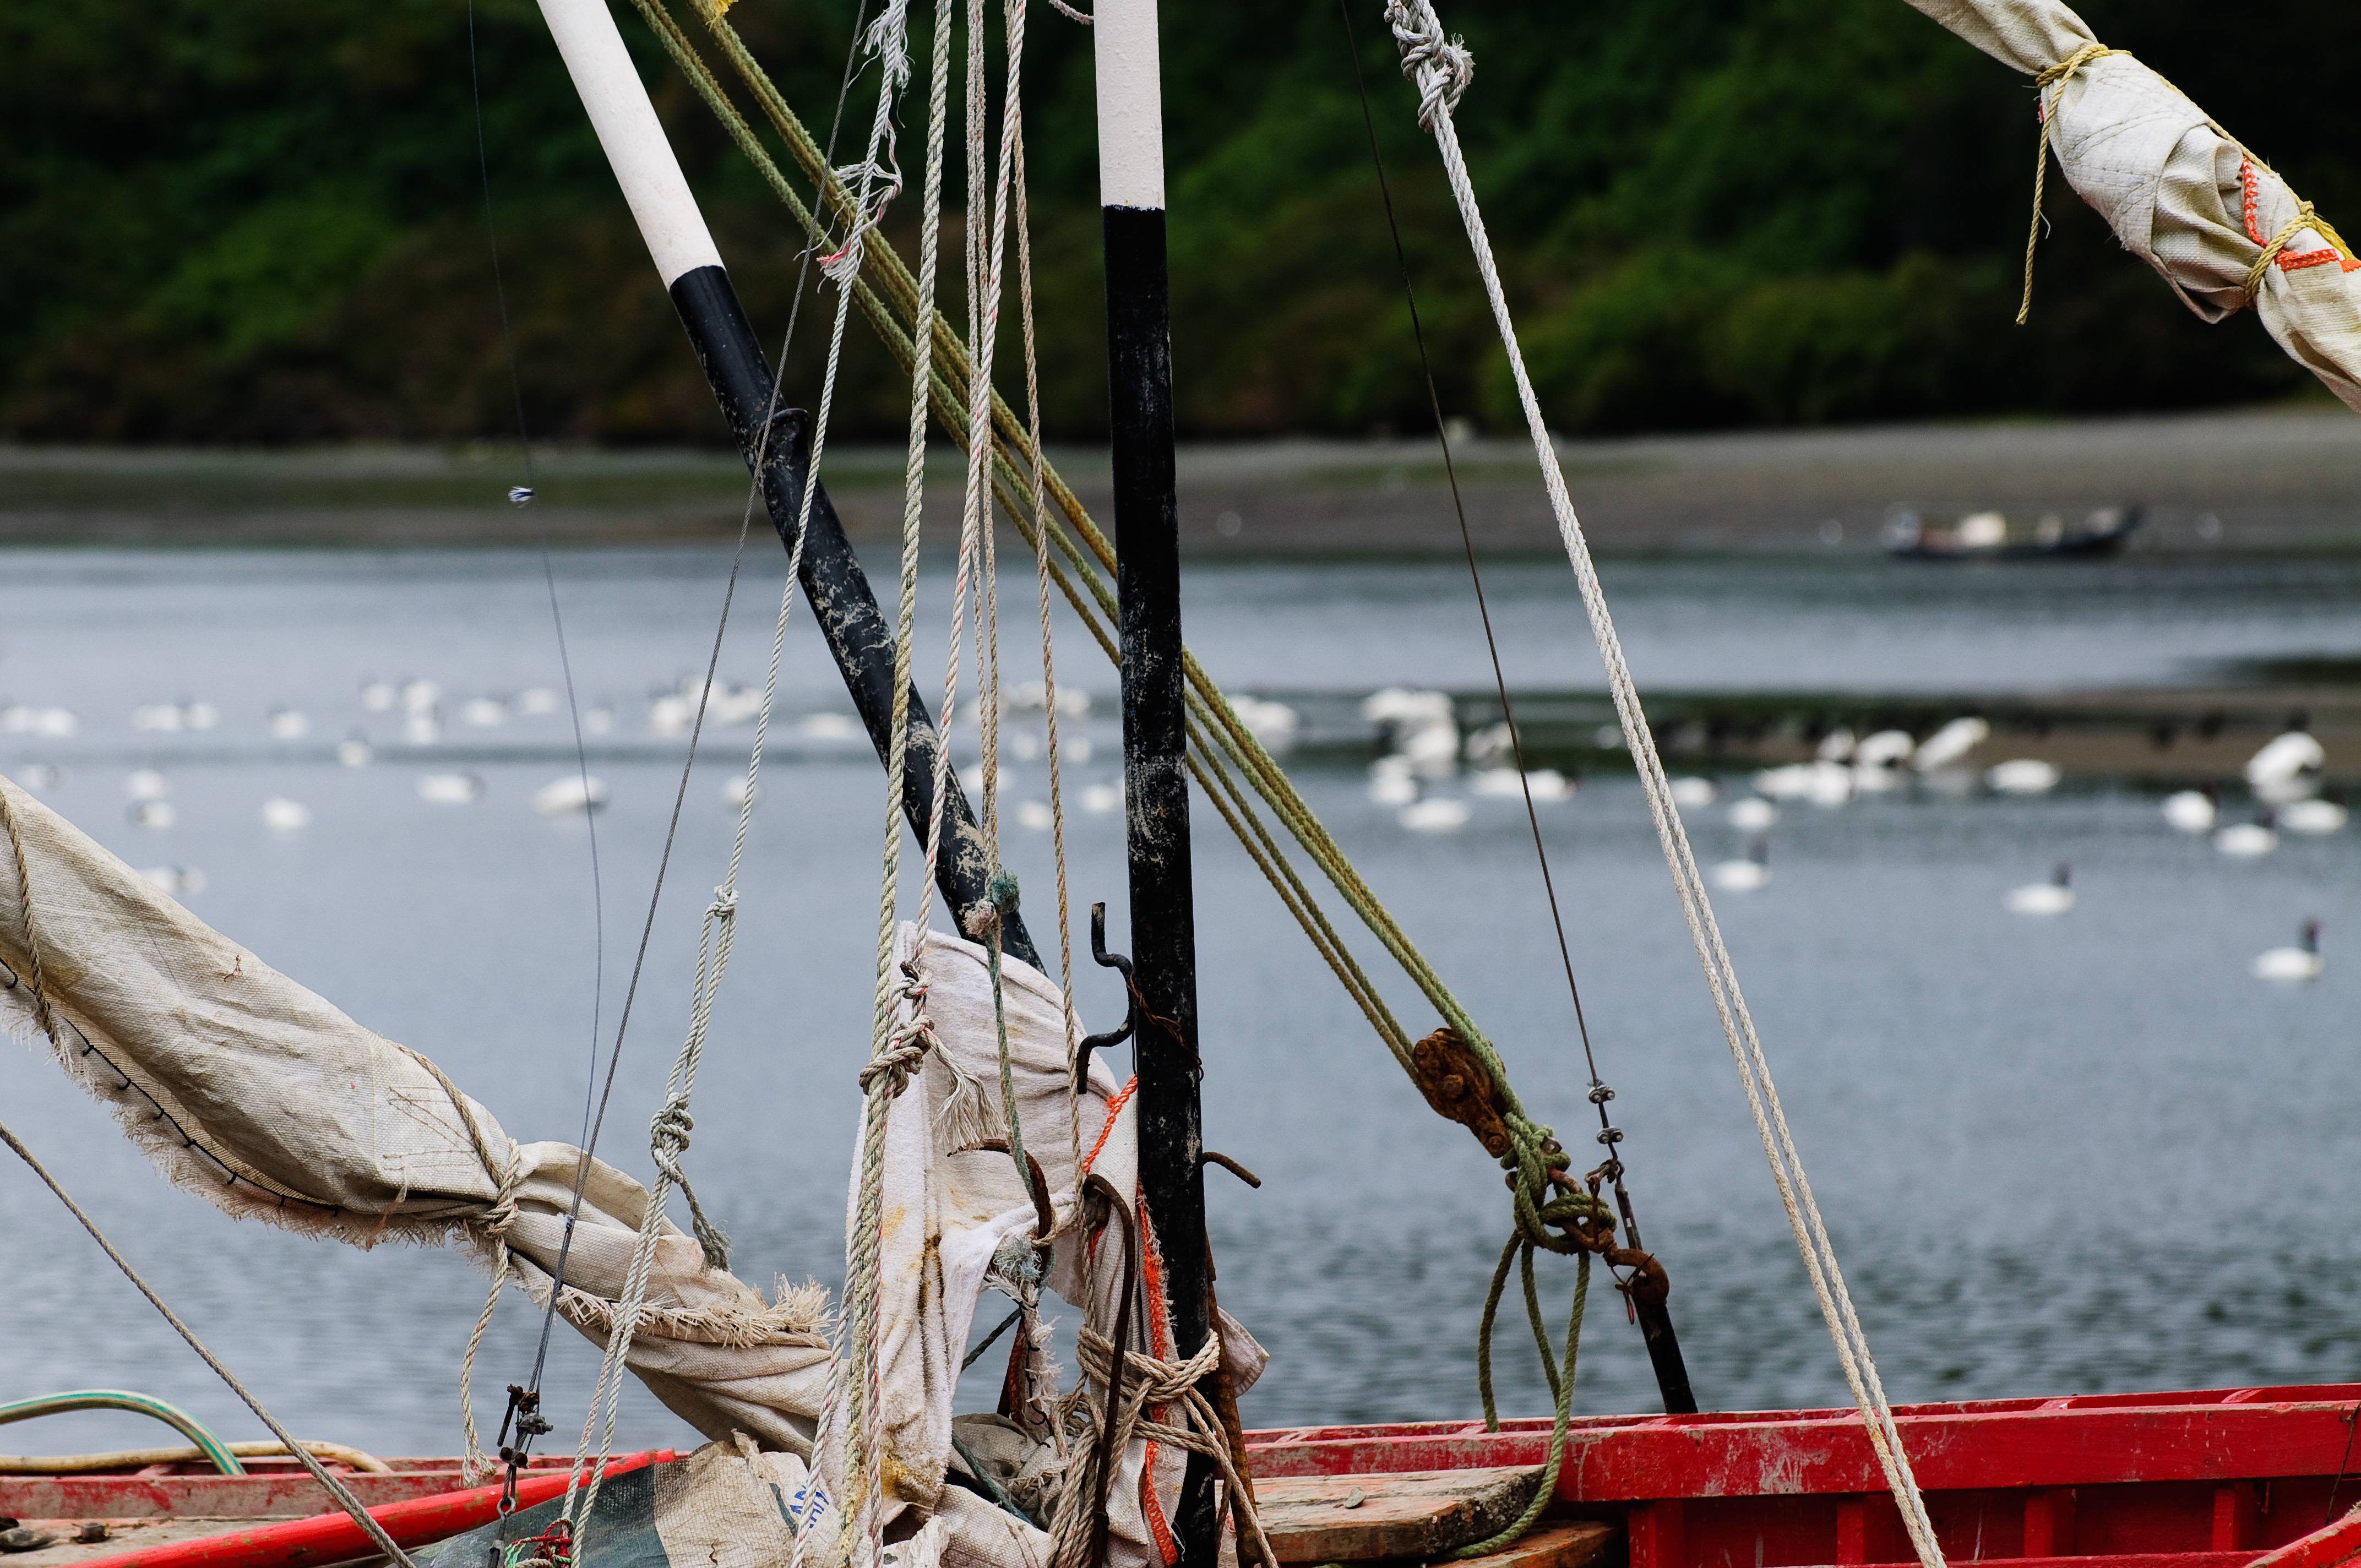
sea, boat, ship, vehicle, mast, sailing, nikon, sailboat, chile, boating, sail, watercraft, d300, chiloe, sailing ship, tall ship, watercraft rowing